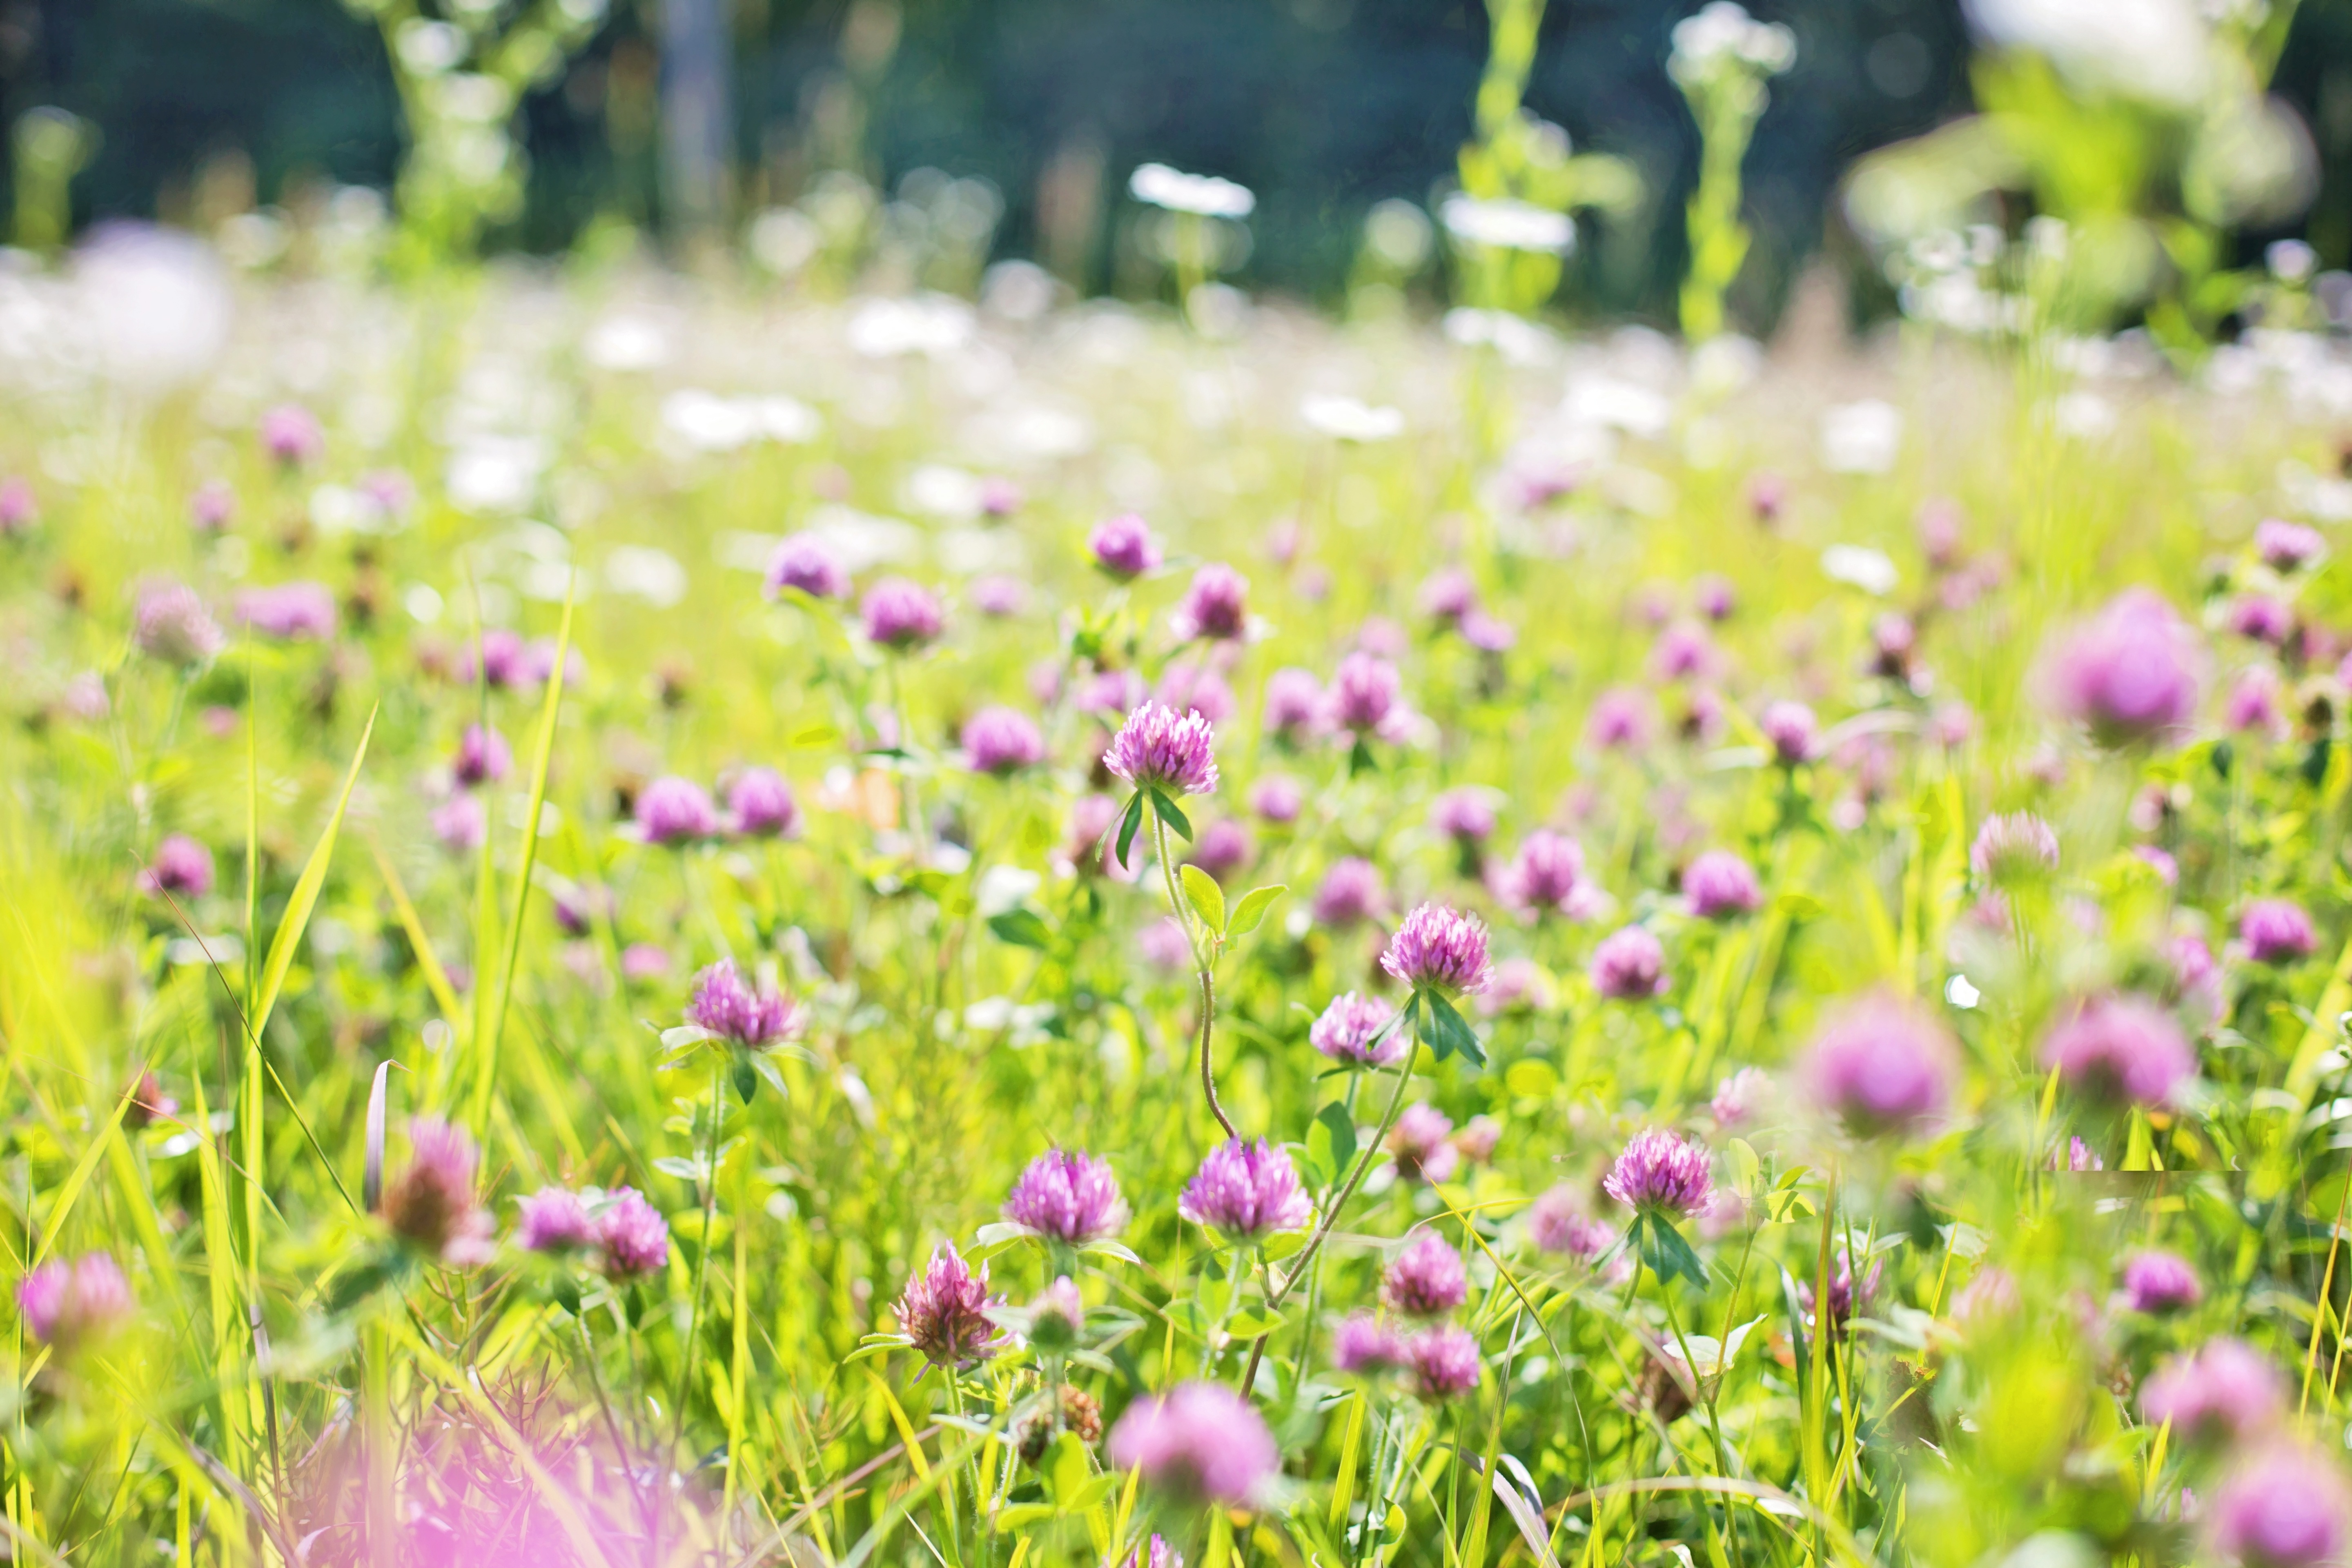
nature, grass, outdoor, blossom, plant, field, lawn, meadow, prairie, sunlight, flower, summer, wild, green, botany, garden, flora, tall grass, wildflower, grassland, wildflowers, woodland, habitat, flowering plant, purple thistle, annual plant, natural environment, land plant